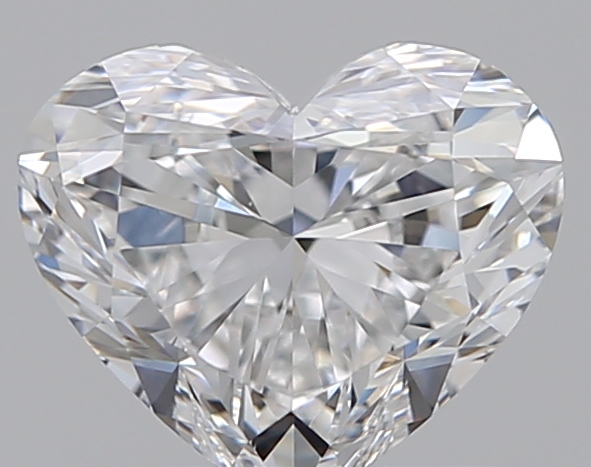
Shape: heart
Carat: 0.7
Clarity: VVS2
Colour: D
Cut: EX
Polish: VG
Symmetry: VG
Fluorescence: N
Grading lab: GIA
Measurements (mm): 5.21 x 6.15 x 3.47